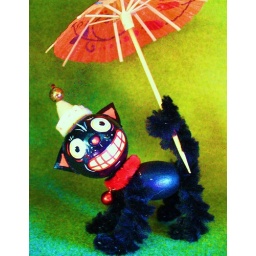
the cat in white hat -ADOPTED !